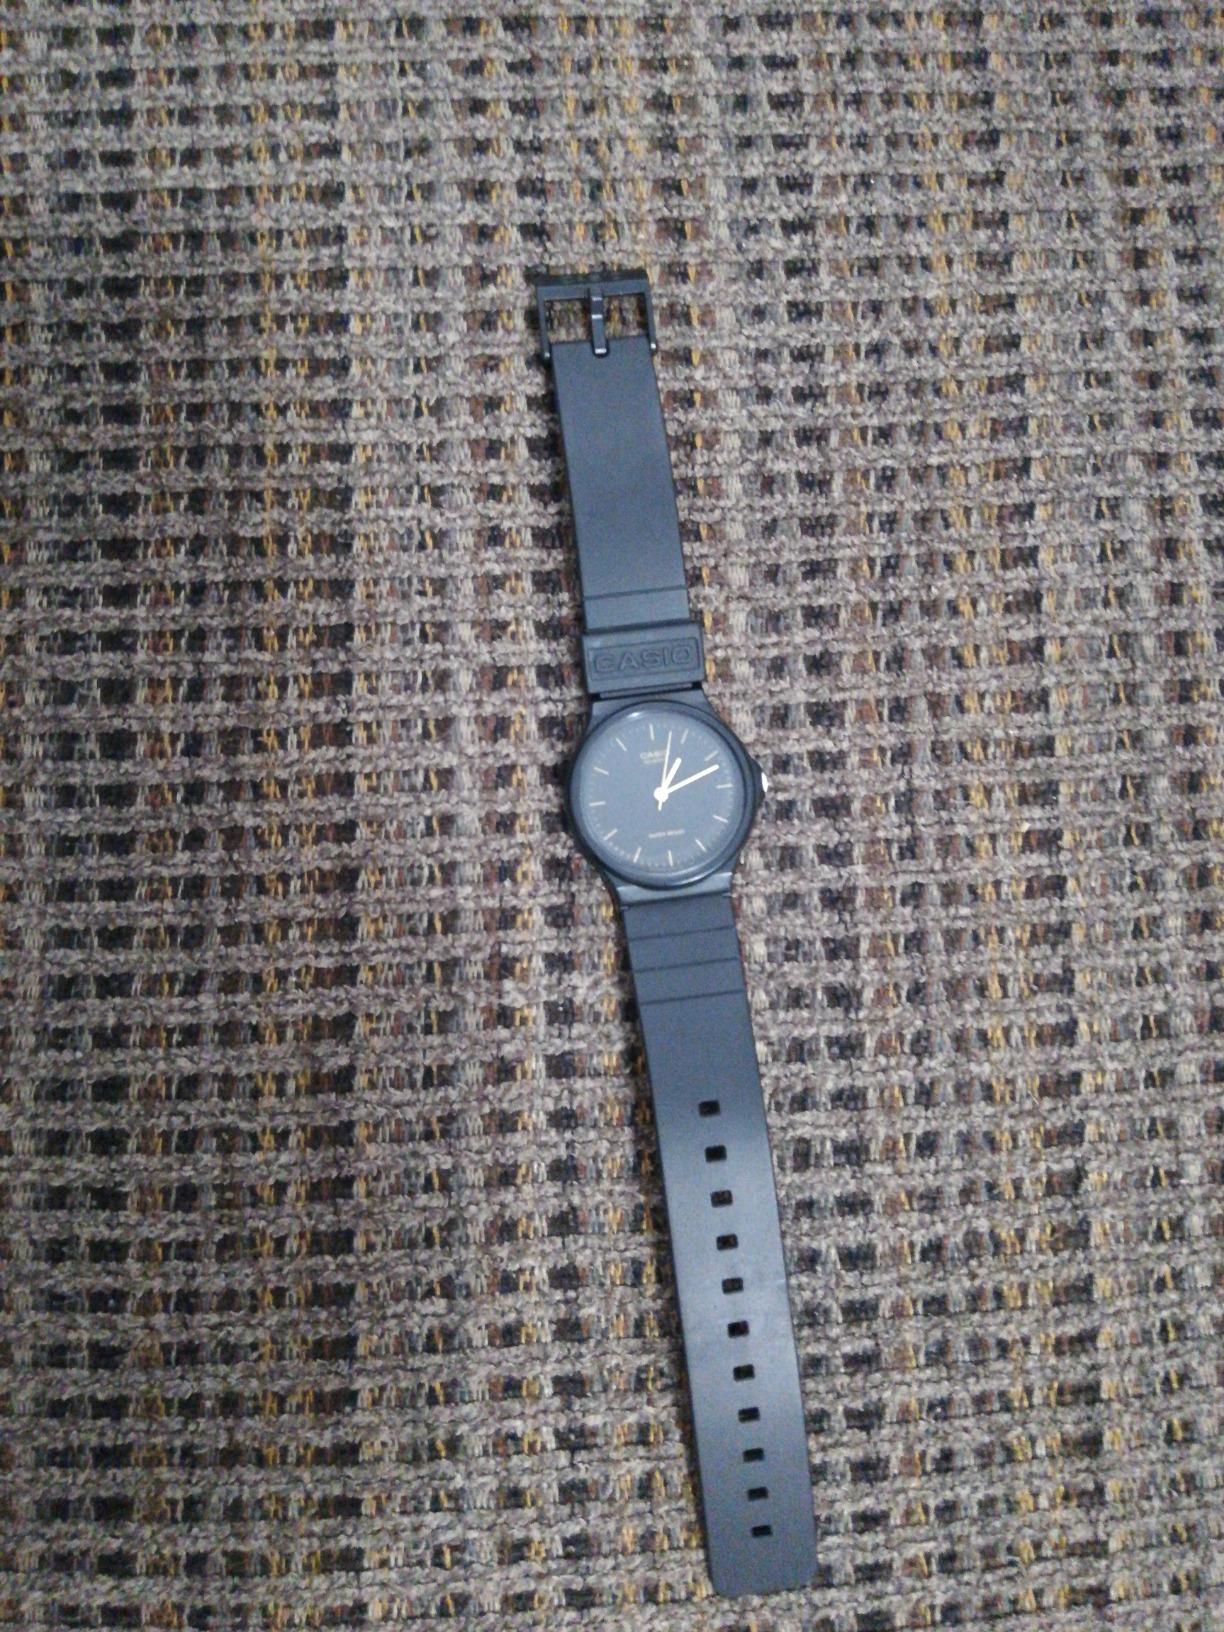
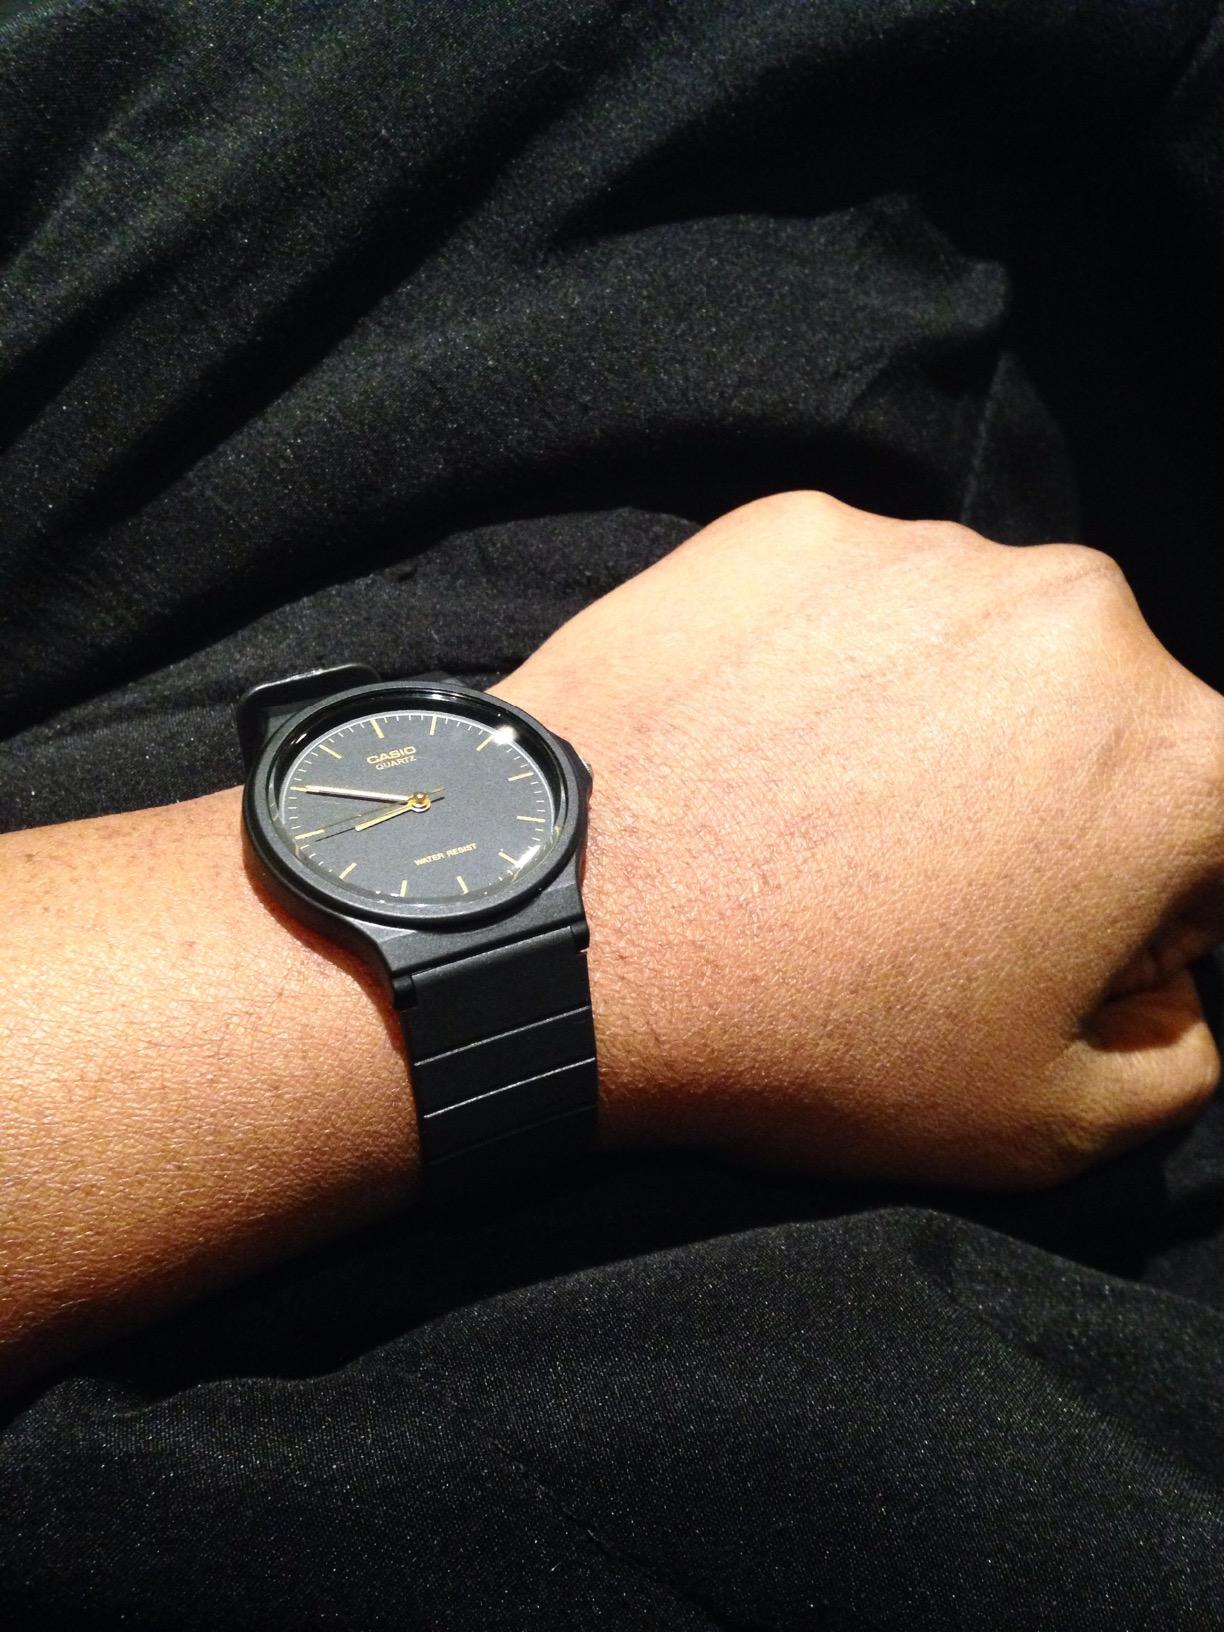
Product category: accessories_watch
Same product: yes